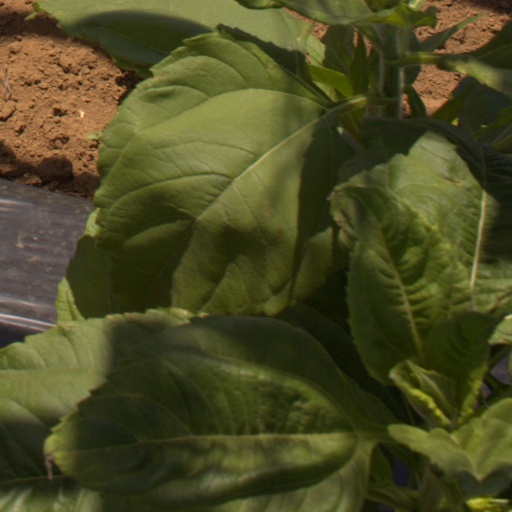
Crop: Jerusalem artichoke